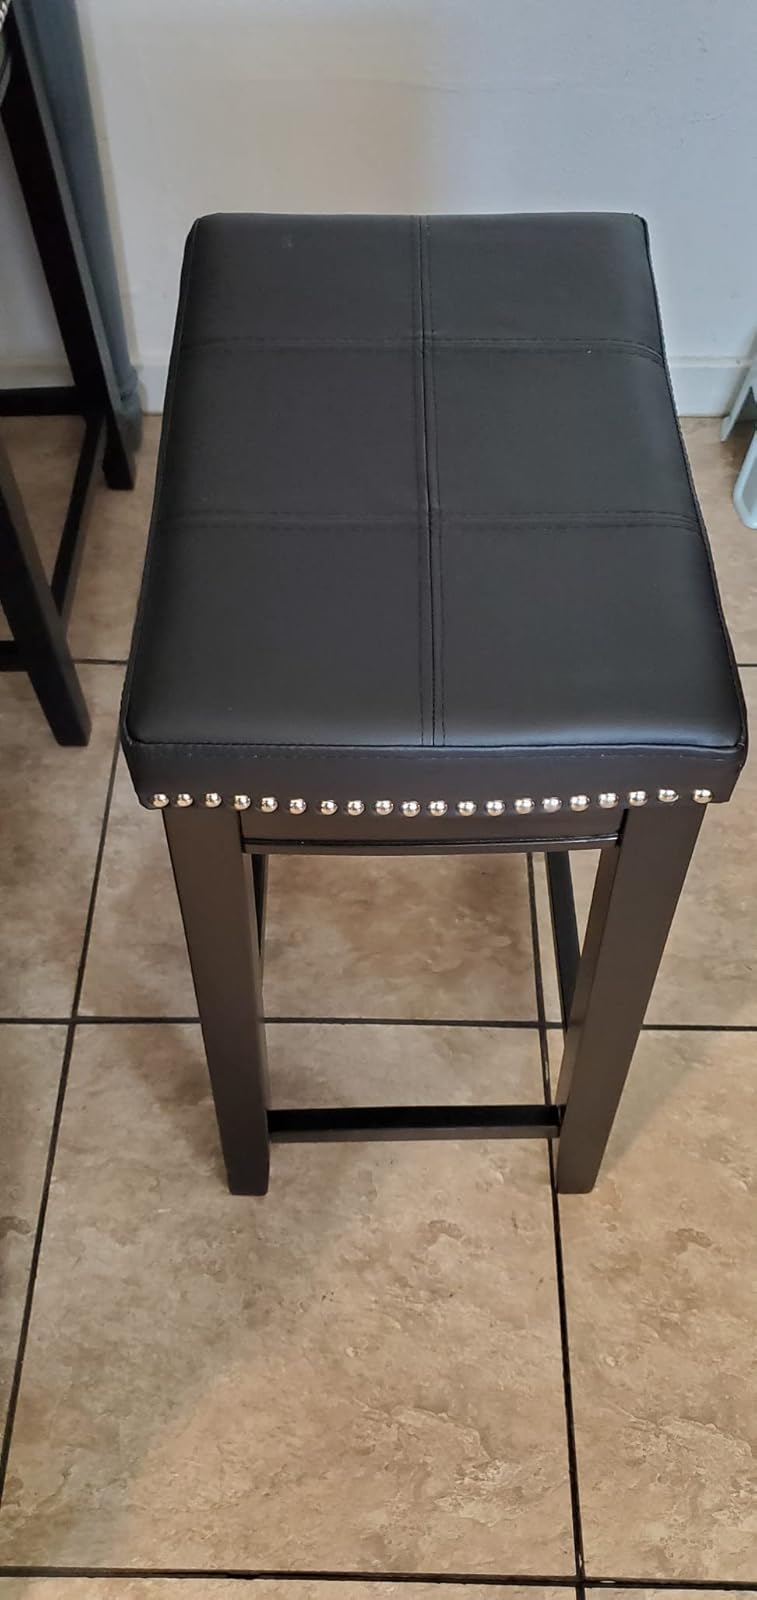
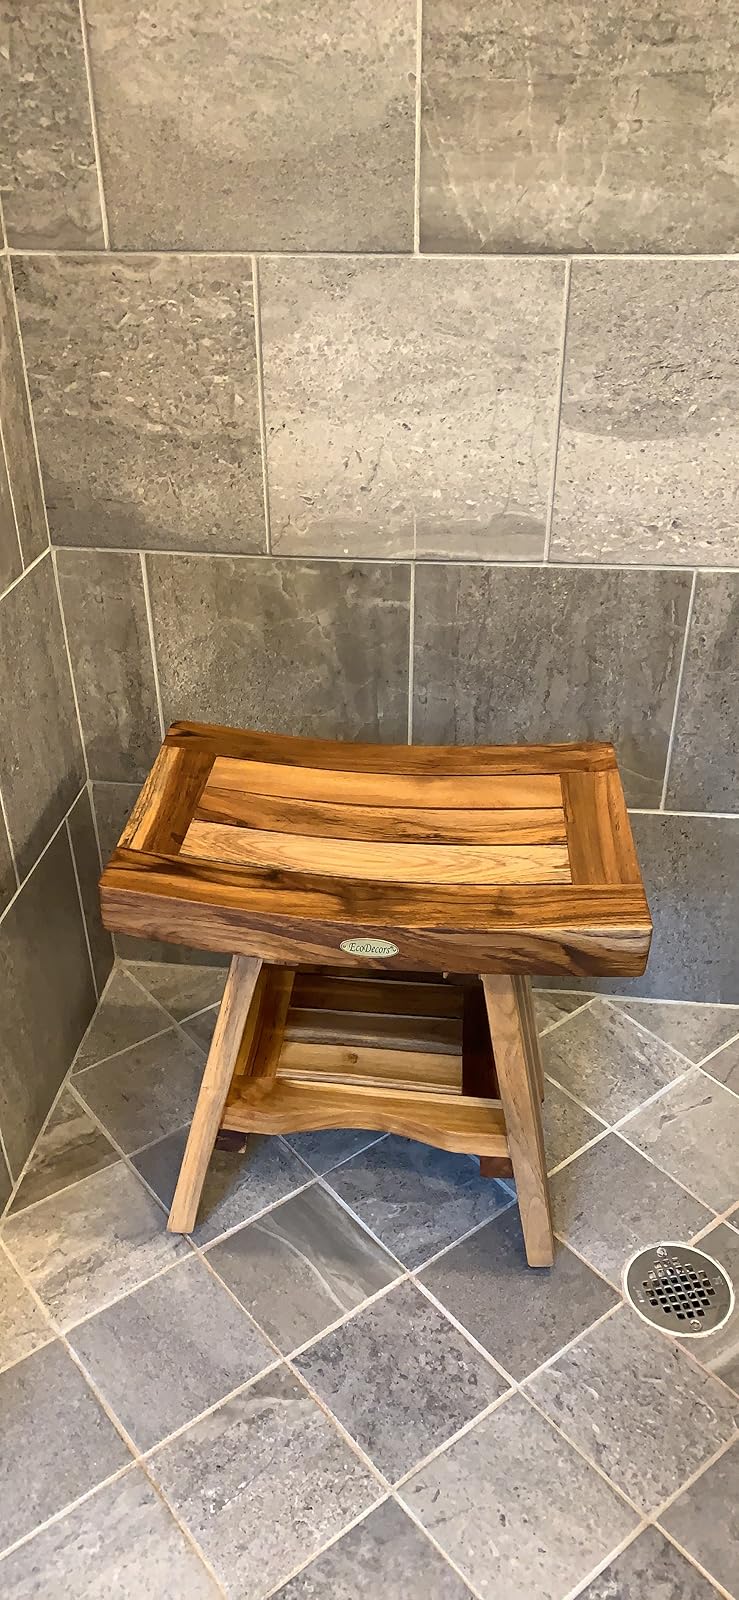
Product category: stool
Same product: no